Peder Syv

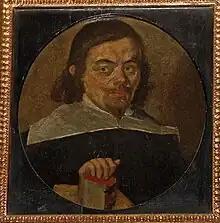
Painting in Hellested Kirke assumed to depict Peder Syv

Peder Pedersen Syv (also spelled Siuf) or in Latin Petrus Petri Septimius (22 February 1631 – 17 February 1702) was a Danish philologist, folklorist, and priest, best known for his collections of Danish proverbs and folk songs and his contributions to the development of Danish as a written language.